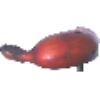
Label: Banana Red 1